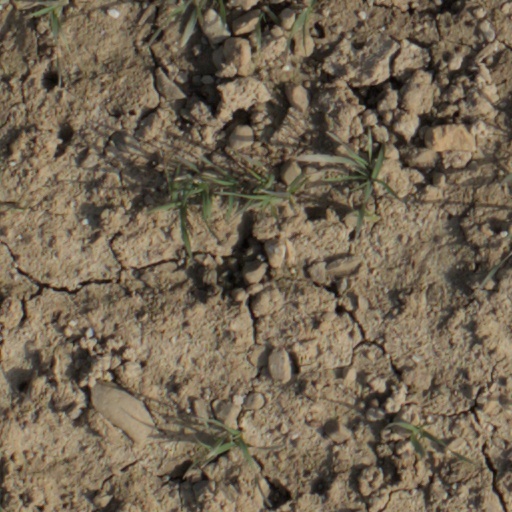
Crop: wheat